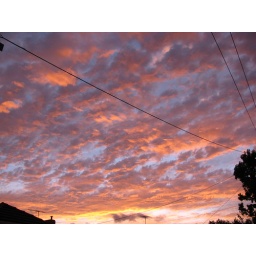
The sun lights up the clouds in the night sky